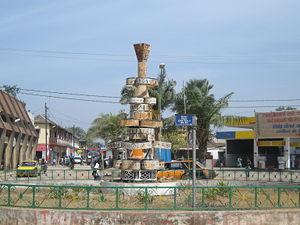
Ziguinchor est une ville de 205 294 habitants en 2013 du sud du Sénégal, chef-lieu du département de Ziguinchor de la région de Ziguinchor et de la région historique de la Casamance.